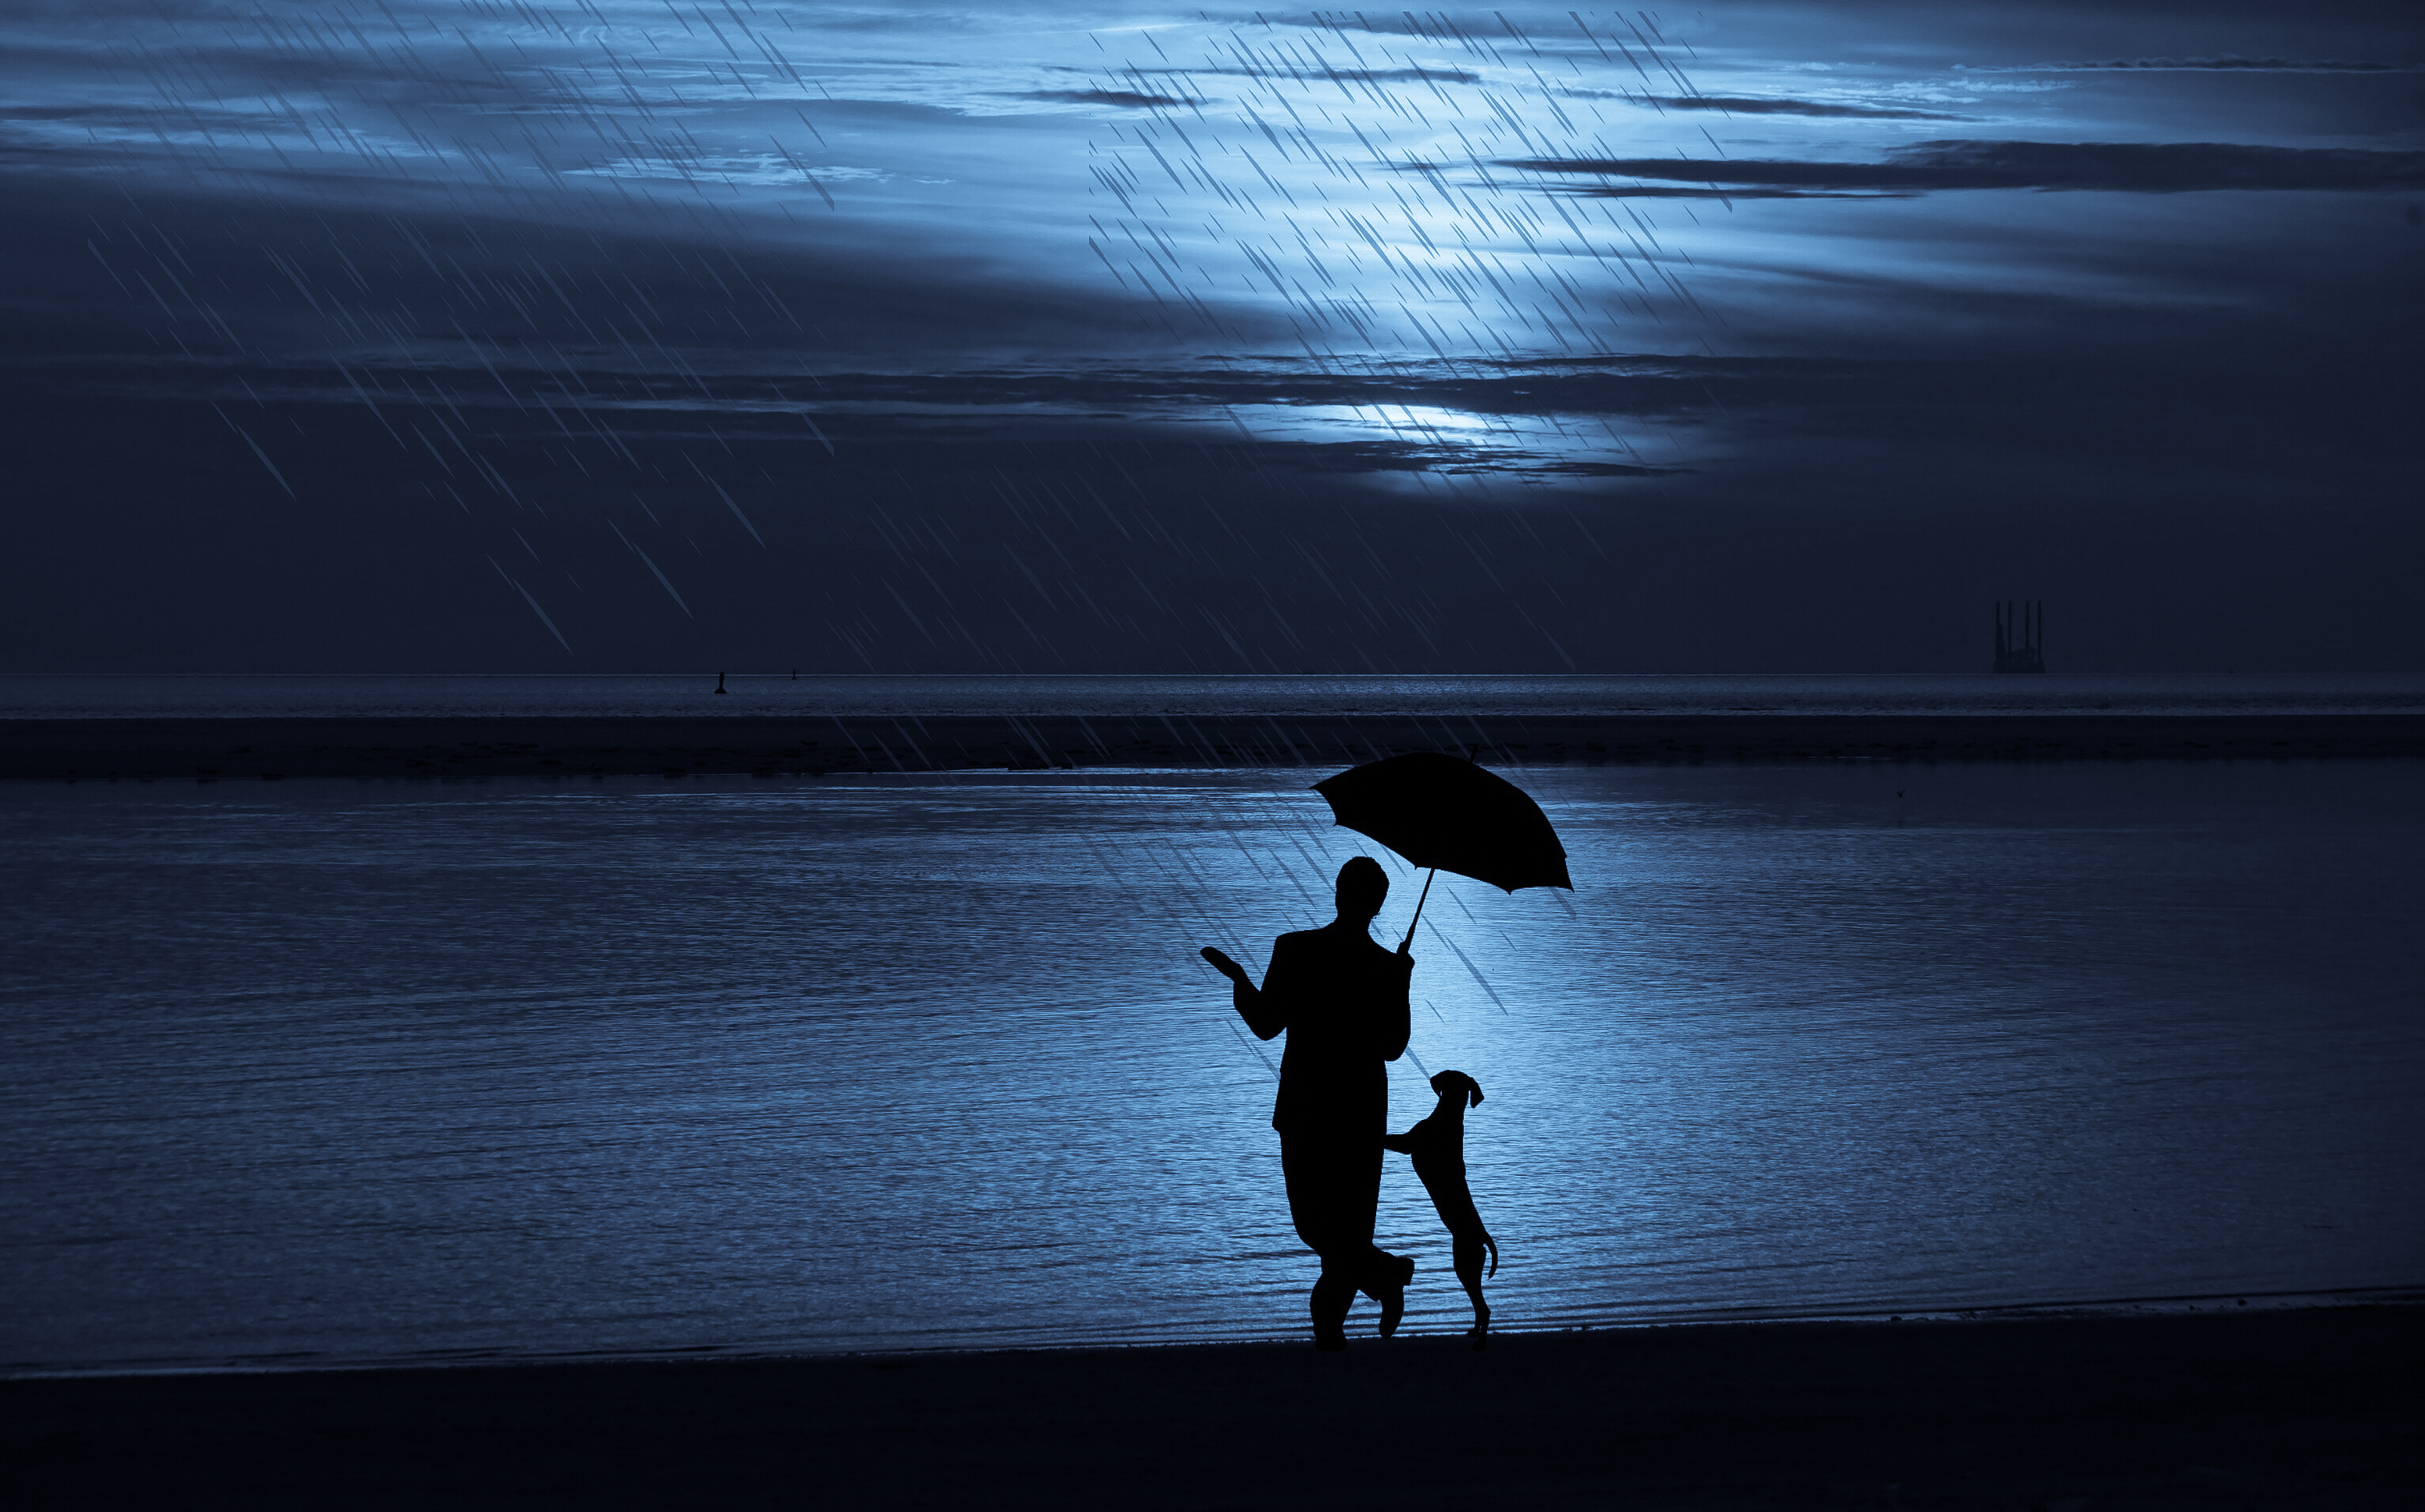
dog, umbrella, rain, pet, friendship, loyal, sea, moon, night, care, winter, animal, calm, companion, happy, standing, hope, horizon, look, meditate, meditation, nature, outdoor, relation, relationship, relax, scene, ocean, think, together, trust, view, water, sky, body of water, atmosphere, sunset, silhouette, darkness, cloud, photography, shore, dusk, sunrise, evening, beach, morning, wave, shadow, dawn, vacation, sun, meteorological phenomenon